Shirasawa Station (Aichi)

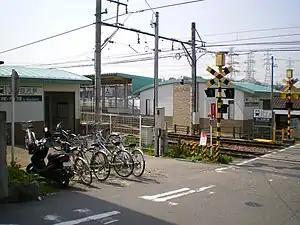
Shirasawa Station in June 2018

is a railway station in the town of Agui, Chita District, Aichi Prefecture, Japan, operated by Meitetsu.